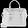
Label: Bag